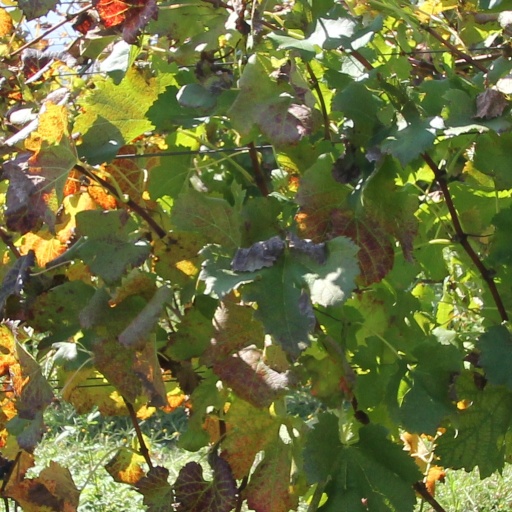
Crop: grape